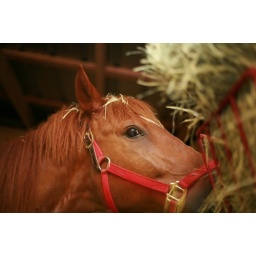
horse eating hay in stall